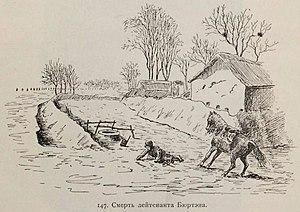
La mort du lieutenant Marie Pierre Augustin Burtin. 28 Décembre 1904 (10 Janvier 1905), Mandchourie Русский: Гибель лейтенанта Мари Пьера Огюстена Бюртена. 28 декабря 1904 (10 января 1905), Маньчжурия.